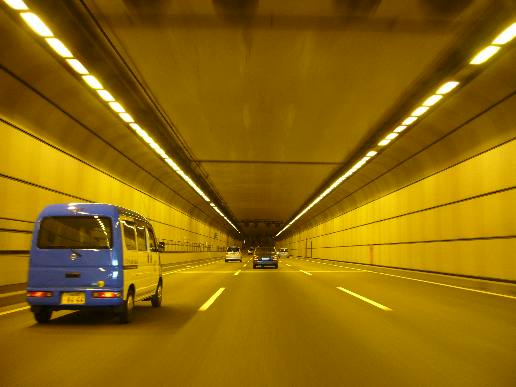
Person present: No